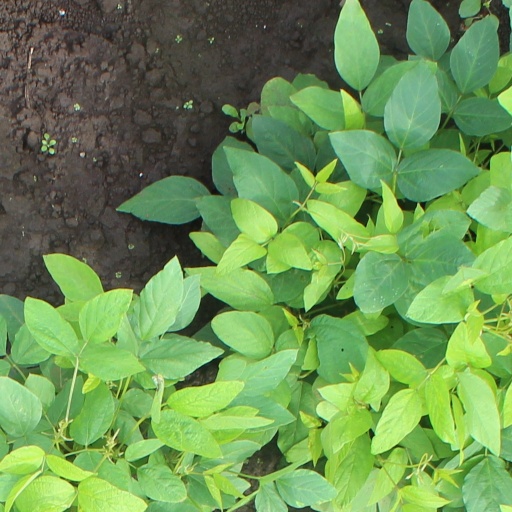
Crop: soybean